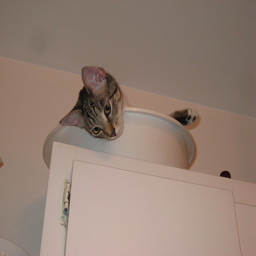
A cat laying in a white bowl on top of a cupboard.
a cat laying in a bowl on top of a cabinet
A cat looking down from inside of a bowl on top of a cabinet.
A cat sits in a bowl placed on top of a cabinet.
a cat laying in a bowl on top of a cabinet